Kerala State Institute of Children's Literature

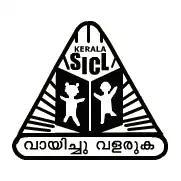
The institute's logo

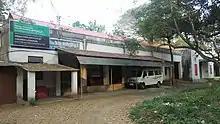
The institute's office at Balasahitya, in 2017

Kerala State Institute for Children's Literature (KSICL) is an Institution under the Department of Cultural Affairs of Kerala, India. It was constituted in 1981 for publishing children's literature books and magazines. The institute published its first book in 1981 named "Nambooriyachanum Manthravum", by P. Narendranath. The institute also publishes a children's magazine titled "Thaliru". Palliyara Sreedharan is the present director of this institute.